Crossroads village

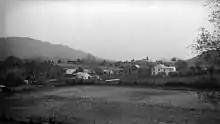
Bean Station, Tennessee, settled in 1776, was located at the crossroads of the Wilderness Road and the Great Indian Warpath.

In Colonial American history, a crossroads village is a settlement that was situated where two or more roads would intersect. The owners of farmland along a frequently traveled trail, path, or road, often paralleling a water route, would plan a village where two or three roads crossed (known as a crossroads).